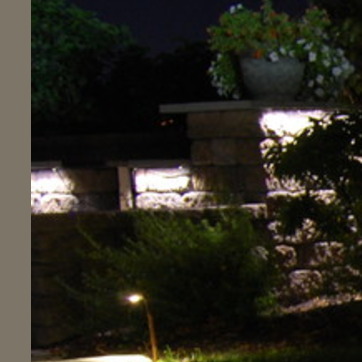
Material: stone